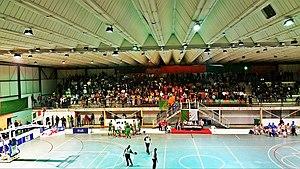
Rouïba ou Rouiba est une commune de la banlieue Est d'Alger. C'est aussi le chef-lieu de la daïra du même nom dans la wilaya d'Alger. Ses habitants s’appellent les Rouibéens.